Cannel coal

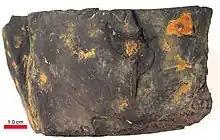
Cannel coal from the Pennsylvanian of NE Ohio

Cannel coal or candle coal is a type of bituminous coal, also classified as terrestrial type oil shale. Due to its physical morphology and low mineral content cannel coal is considered to be coal but by its texture and composition of the organic matter it is considered to be oil shale. Although historically the term cannel coal has been used interchangeably with boghead coal, a more recent classification system restricts cannel coal to terrestrial origin, and boghead coal to lacustrine environments.